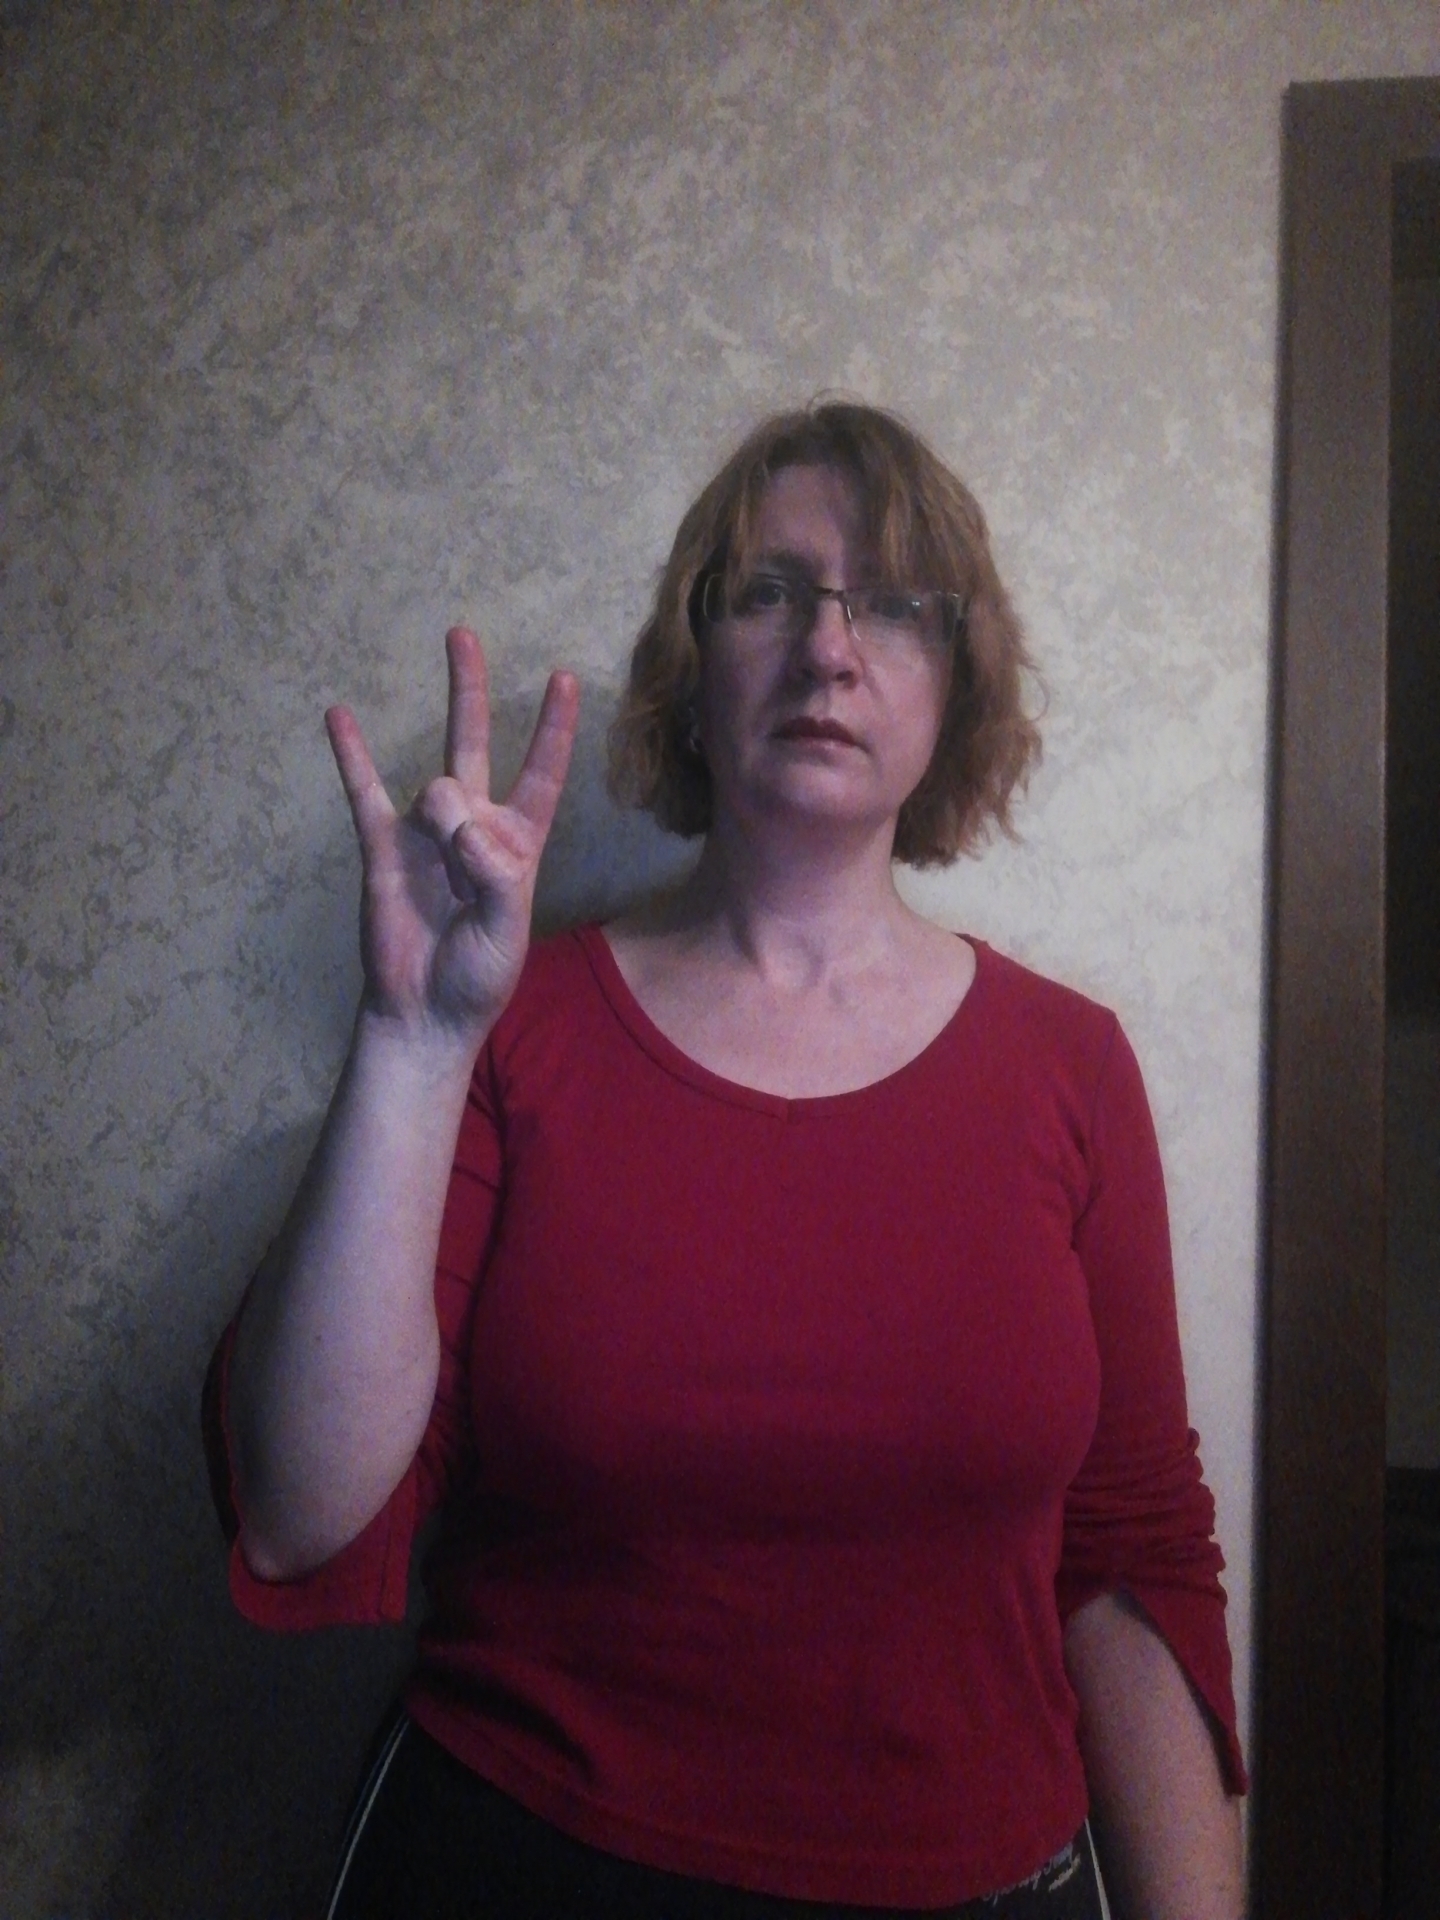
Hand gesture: three3